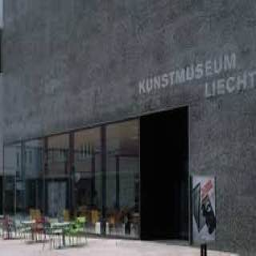
Kunstmuseum Liechtenstein